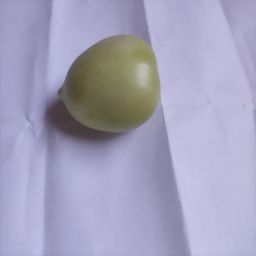
Crop: Tomato
Quality: Unripe